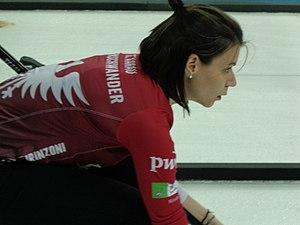
Esther Neuenschwander, née le 30 septembre 1983 à Zurich, est une joueuse suisse de curling.